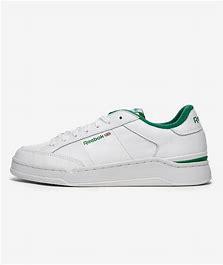
Brand: Reebok
Model: Ad Court